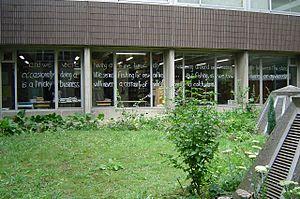
La Bibliothèque Angellier est une bibliothèque universitaire dite « de composante » : c'est la bibliothèque du Département Angellier de la Faculté LLCE de l'Université de Lille.